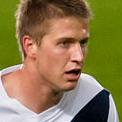
Age: 23